Cape Ann Museum

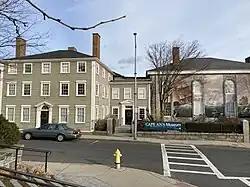
Cape Ann Museum

Cape Ann Museum is an art and historical museum located in Gloucester, Massachusetts. Its collection and programming focuses on the artists and art colonies of Cape Ann, including the Rocky Neck Art Colony and the Folly Cove Designers. The museum's collection also features objects from Gloucester's fishing and maritime history, and granite quarrying history.